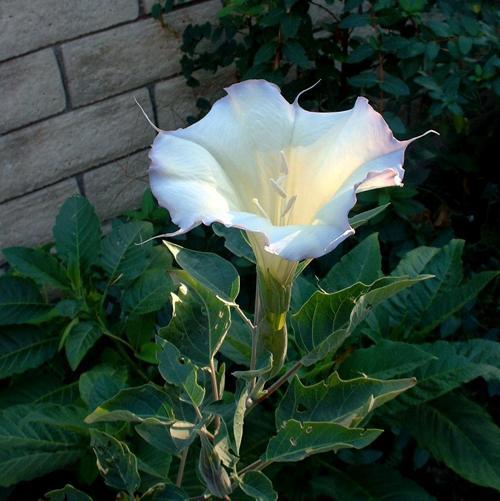
Label: thorn apple